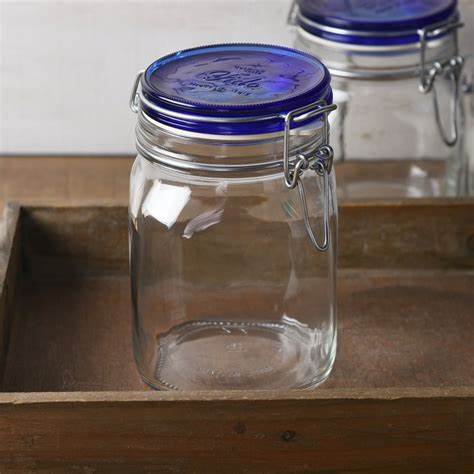
Waste category: glass